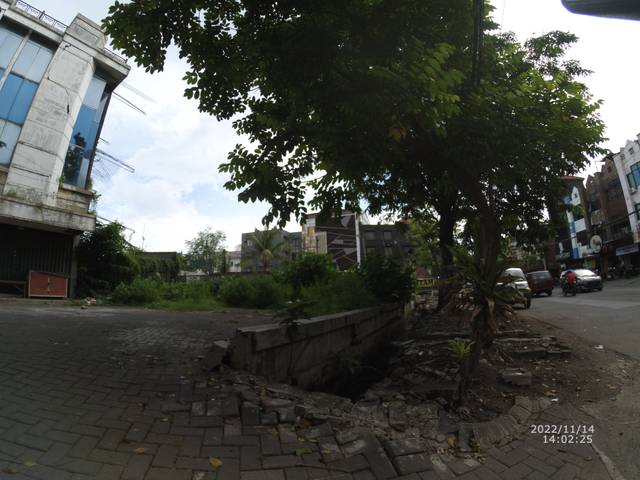
Region: Indonesia
Coordinates: -7.285, 112.7764